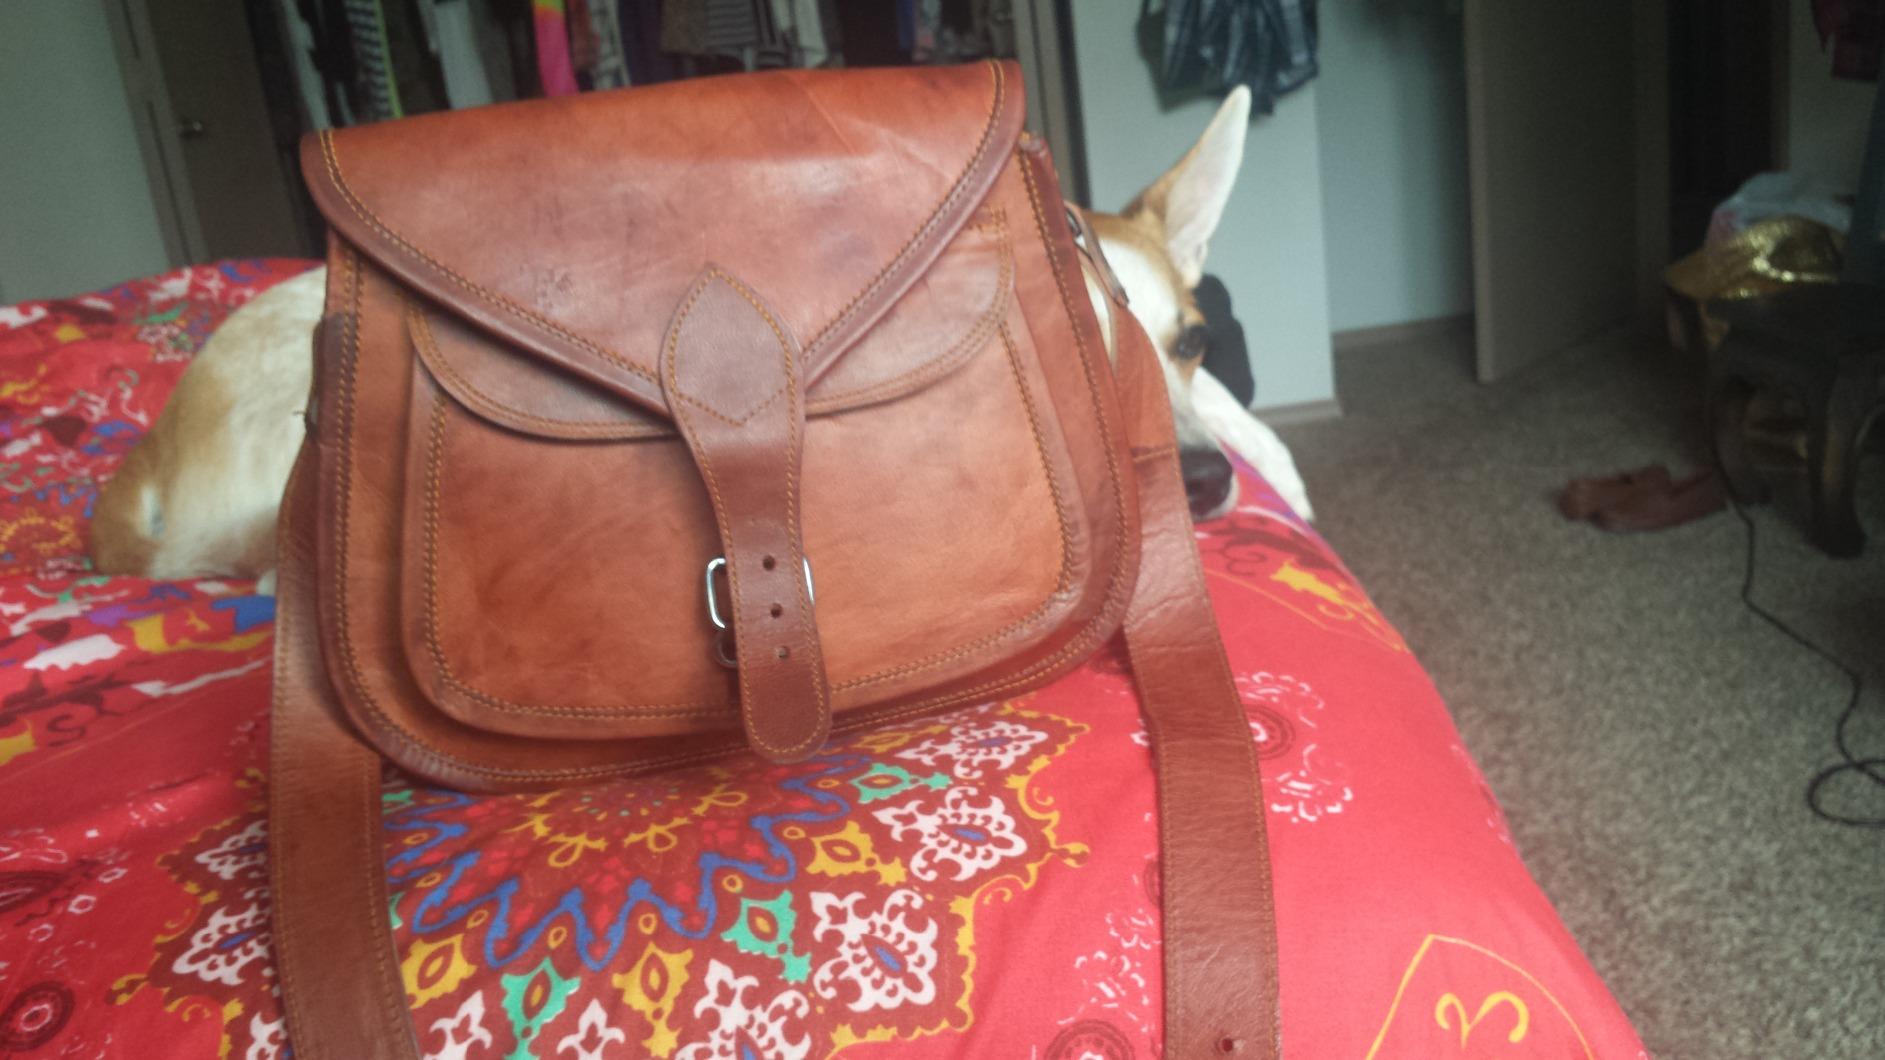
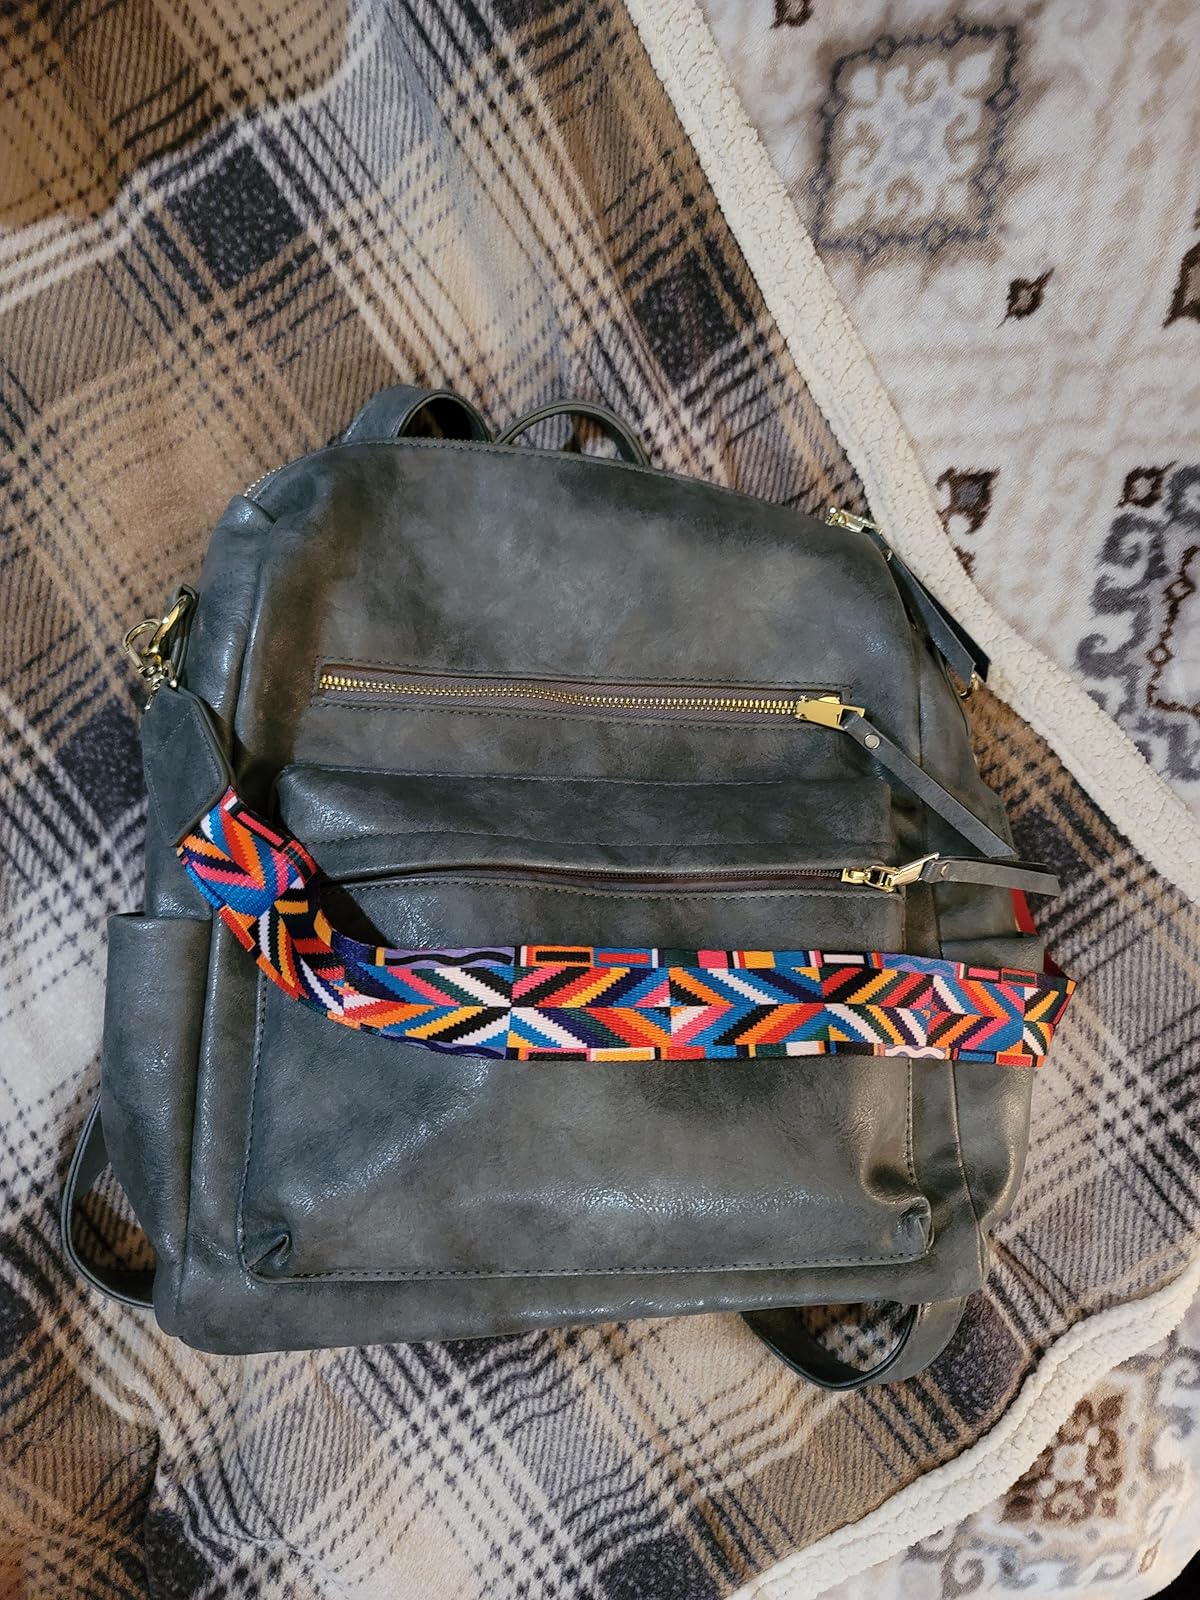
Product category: accessories_handbag
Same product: no